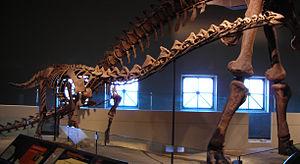
Rapetosaurus est un genre éteint de dinosaures sauropodes qui vivait à Madagascar à la fin du Crétacé supérieur.
Les Nemegtosauridae forment une famille hypothétique de dinosaures sauropodes. Elle a été créée en 1995 par Paul M. Barrett et Paul Upchurch. Elle a été nommée d'après le bassin de Nemegt de Mongolie, où une partie des fossiles de Nemegtosaurus ont été retrouvés.